Madonna and religion

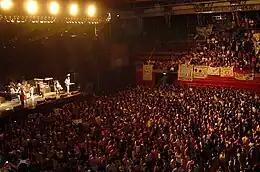
American philosopher Mark C. Taylor noted Madonna revived a similar longstanding religious criticism on rock and roll. In the image, a rock concert at Argentina.

A number of theologians noted the use of female religious imagery by Madonna. She has played with female characters and roles from the Christian faith tradition, according to authors of "Doing Gender in Media, Art and Culture" (2009). In "The Virgin in Art" (2018), Kyra Belán, wrote that she in particular has appropriated of the Virgin Mary, perhaps more than other artist. Feminist theologian Grietje Dresen, argues that Madonna seems to have incorporated very well her Roman Catholic education, in which the beauty, purity, and self-control of the 'immaculate' Virgin Mary are presented to girls as the standard of perfection. Madonna herself, addressed from her Catholic upbringing: "I grew up with two images of women, the virgin and the whore".